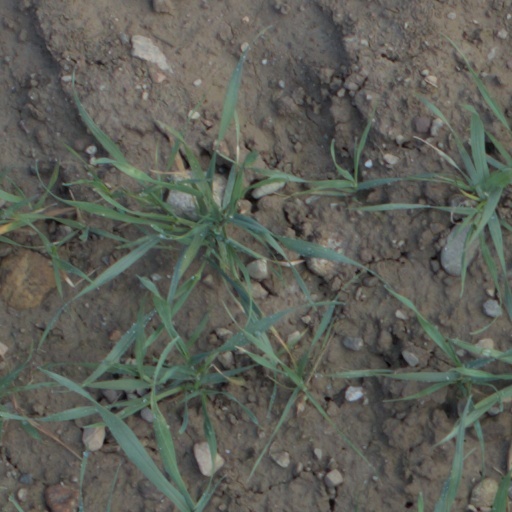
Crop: wheat